Ken Wilber

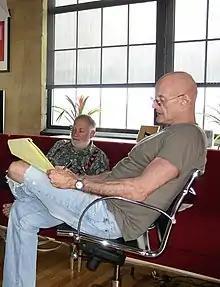
Wilber in 2006 with Bernard Glassman (background)

Kenneth Earl Wilber II (born January 31, 1949) is an American theorist and writer on transpersonal psychology and his own integral theory, a four-quadrant grid which purports to encompass all human knowledge and experience. Starting publishing in the 1970s, his works were popular among a section of readers in the 1980s, but have lost popularity since the 1990s, retaining some popularity at dedicated web forums.